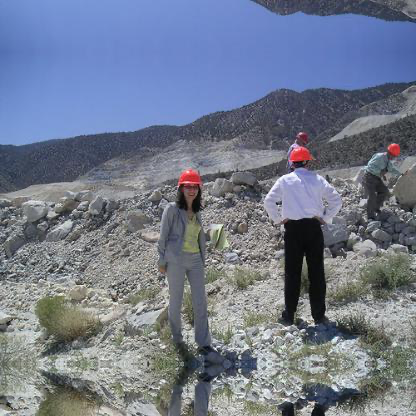
Objects in the image:
label: helmet
label: helmet
label: helmet
label: helmet
label: person
label: person
label: person
label: person